Aleksandra Goryachkina

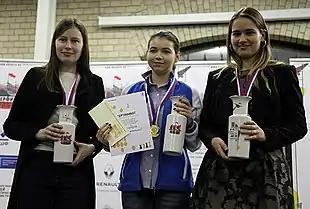
Goryachkina (center) holding the winner's prizes at the 2017 Russian Women's Championship Superfinal

Goryachkina was on the cusp of a 2500 rating throughout the second half of 2015 and first achieved it in January 2016 at the age of 17. She earned her third and final IM norm at the 2015 European Individual Championship for the second consecutive year with a better score of 6½/11. Although she would earn more norms over the next few years, she was never officially awarded the IM title. Goryachkina made her debut in the Women's World Chess Championship knockout event in 2015, where she was eliminated in the second round by third seed Anna Muzychuk. Two of her best results in 2015 came towards the end of the year in Russia, where she became the Russian Women's Champion and also won the Russian Cup for Women for the second time. She won the Russian Women's Championship Superfinal with a score of 8/11 (–1=4) while still 16 years old. With this performance, she also earned her first GM norm.